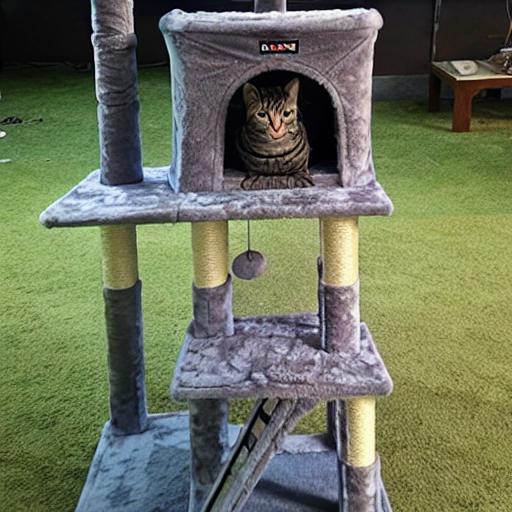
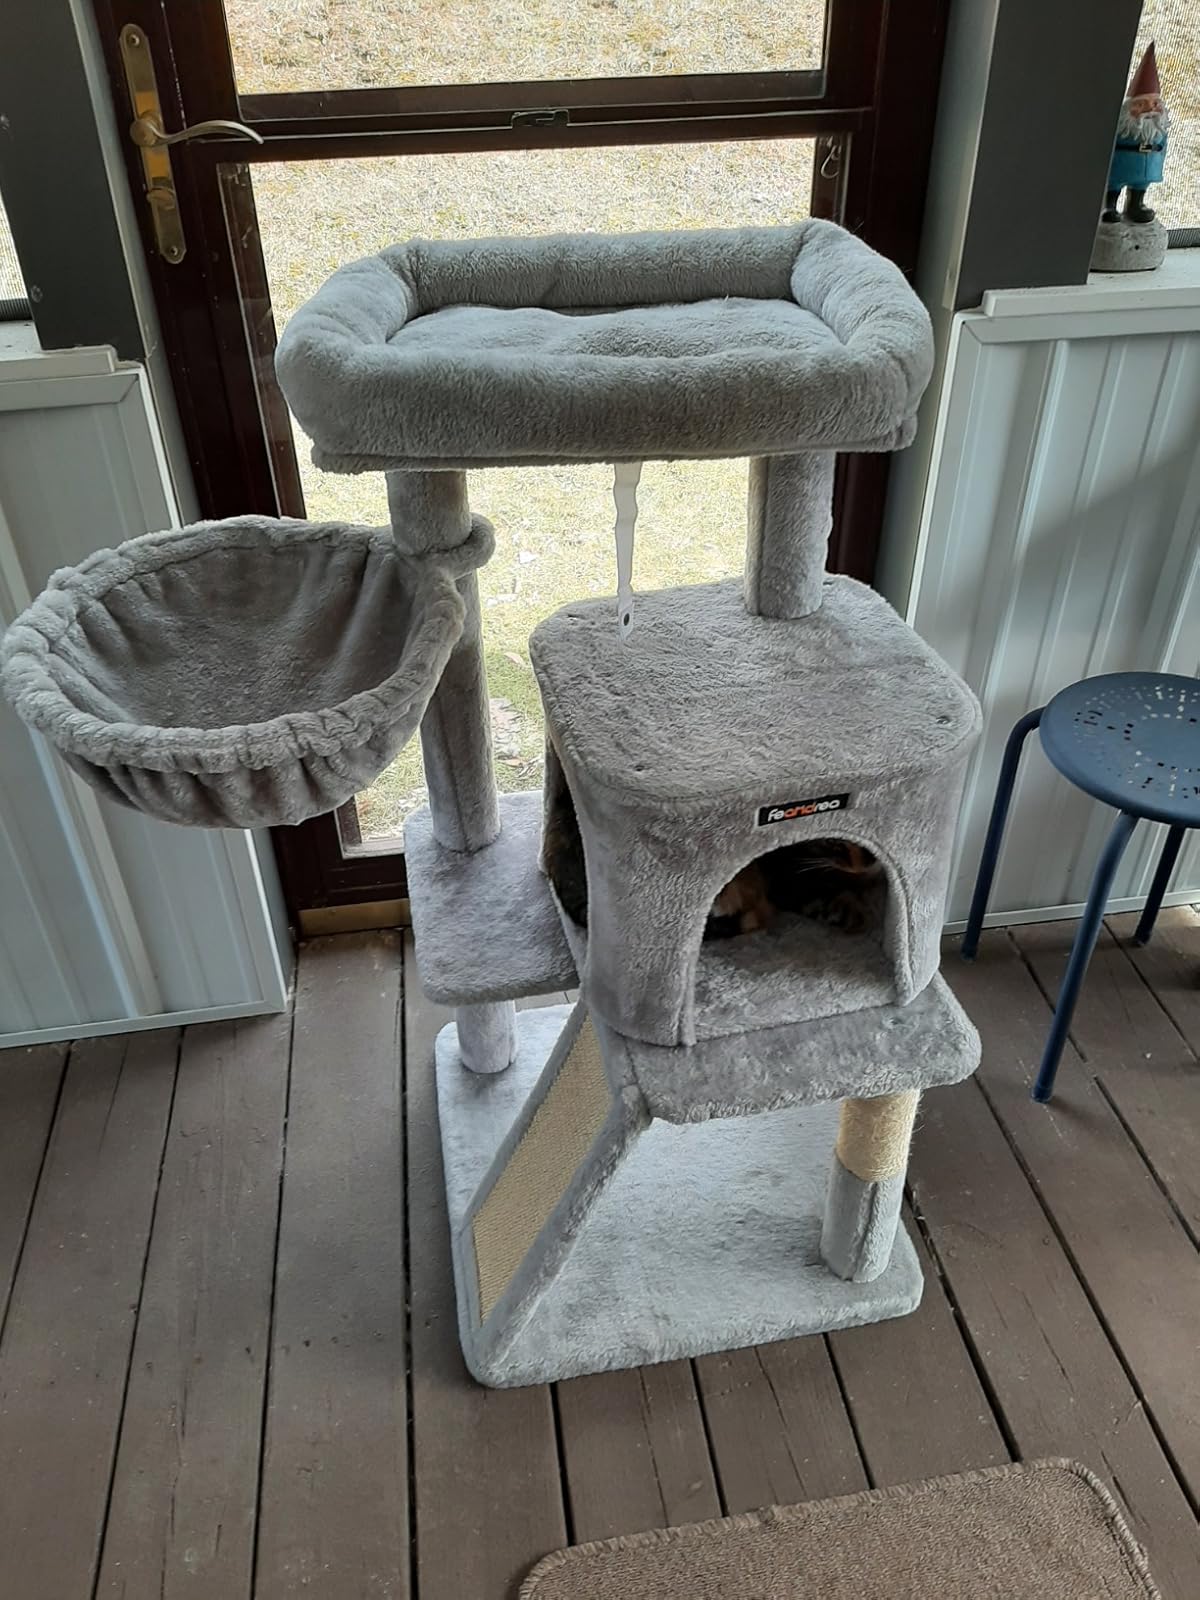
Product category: items_cat tree
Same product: no